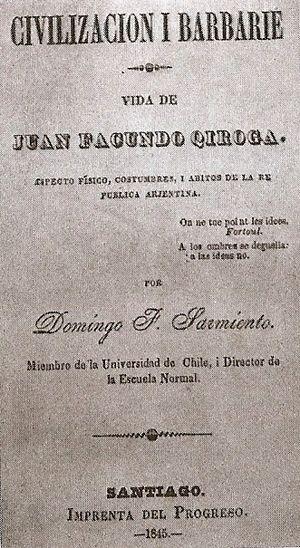
Facundo est un ouvrage écrit en 1845 par l'homme politique et écrivain argentin Domingo Faustino Sarmiento, au cours de son deuxième exil au Chili. C’est une œuvre clef de la littérature hispano-américaine : outre sa valeur littéraire, le livre fournit une analyse du développement politique, économique et social de l’Amérique du Sud, de sa modernisation, de son potentiel et de sa culture. Comme l’indique son titre, c’est à travers le prisme d’une dichotomie entre civilisation et barbarie que Facundo s’attache à analyser les conflits qui se firent jour en Argentine aussitôt après l’indépendance du pays, proclamée en 1816. Le chercheur cubano-américain Roberto González Echevarría qualifia l’œuvre comme « le livre le plus important qui ait été écrit par un latino-américain, en quelque discipline ou en quelque genre que ce soit ».